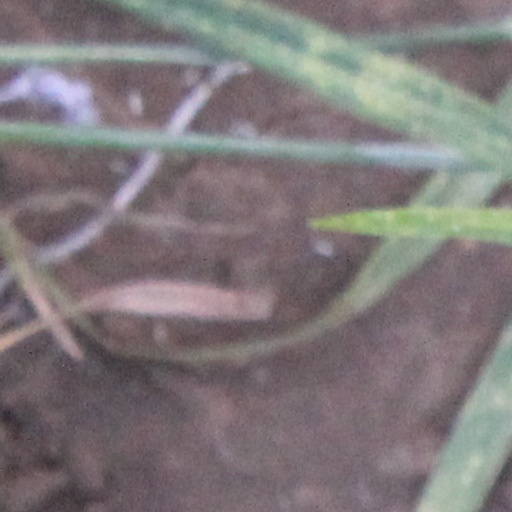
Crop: wheat